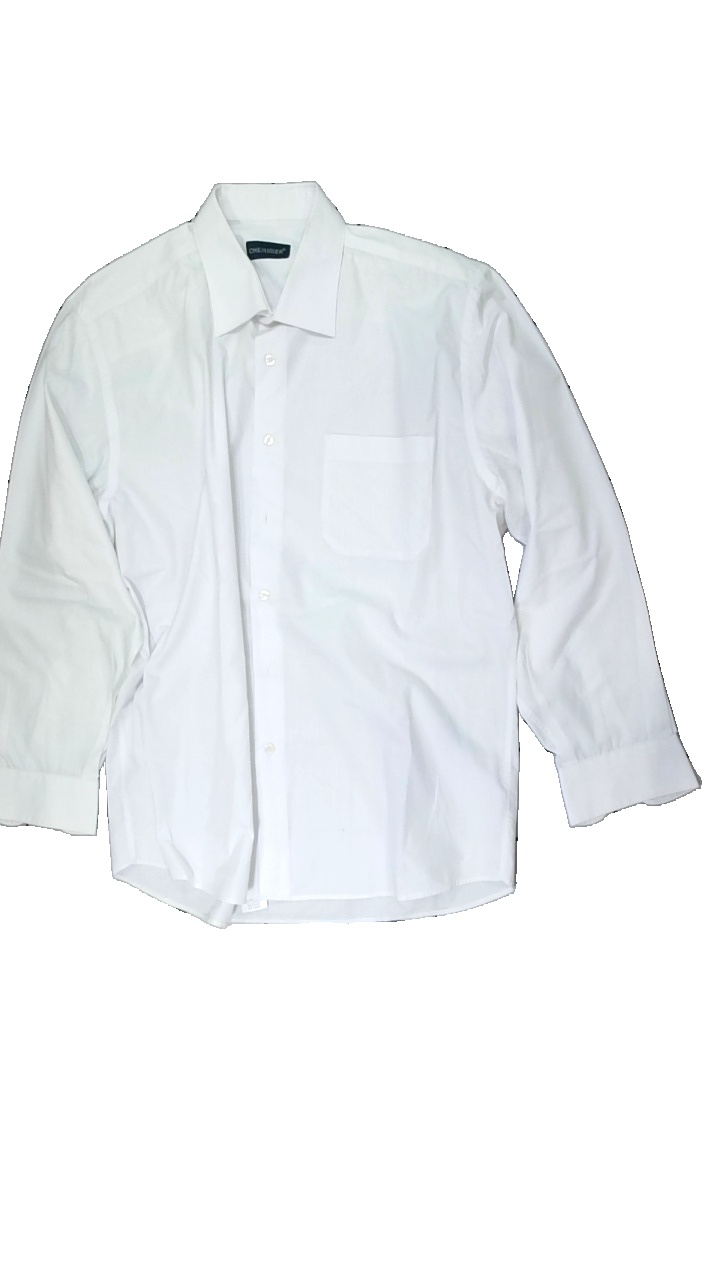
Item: Shirt (Men)
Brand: Chemisier
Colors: White
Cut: Regular
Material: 25% cotton 75% polyester
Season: All
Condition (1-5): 3
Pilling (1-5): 5
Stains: Major
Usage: Export
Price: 50-100